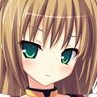
Portrait style: Anime Portrait